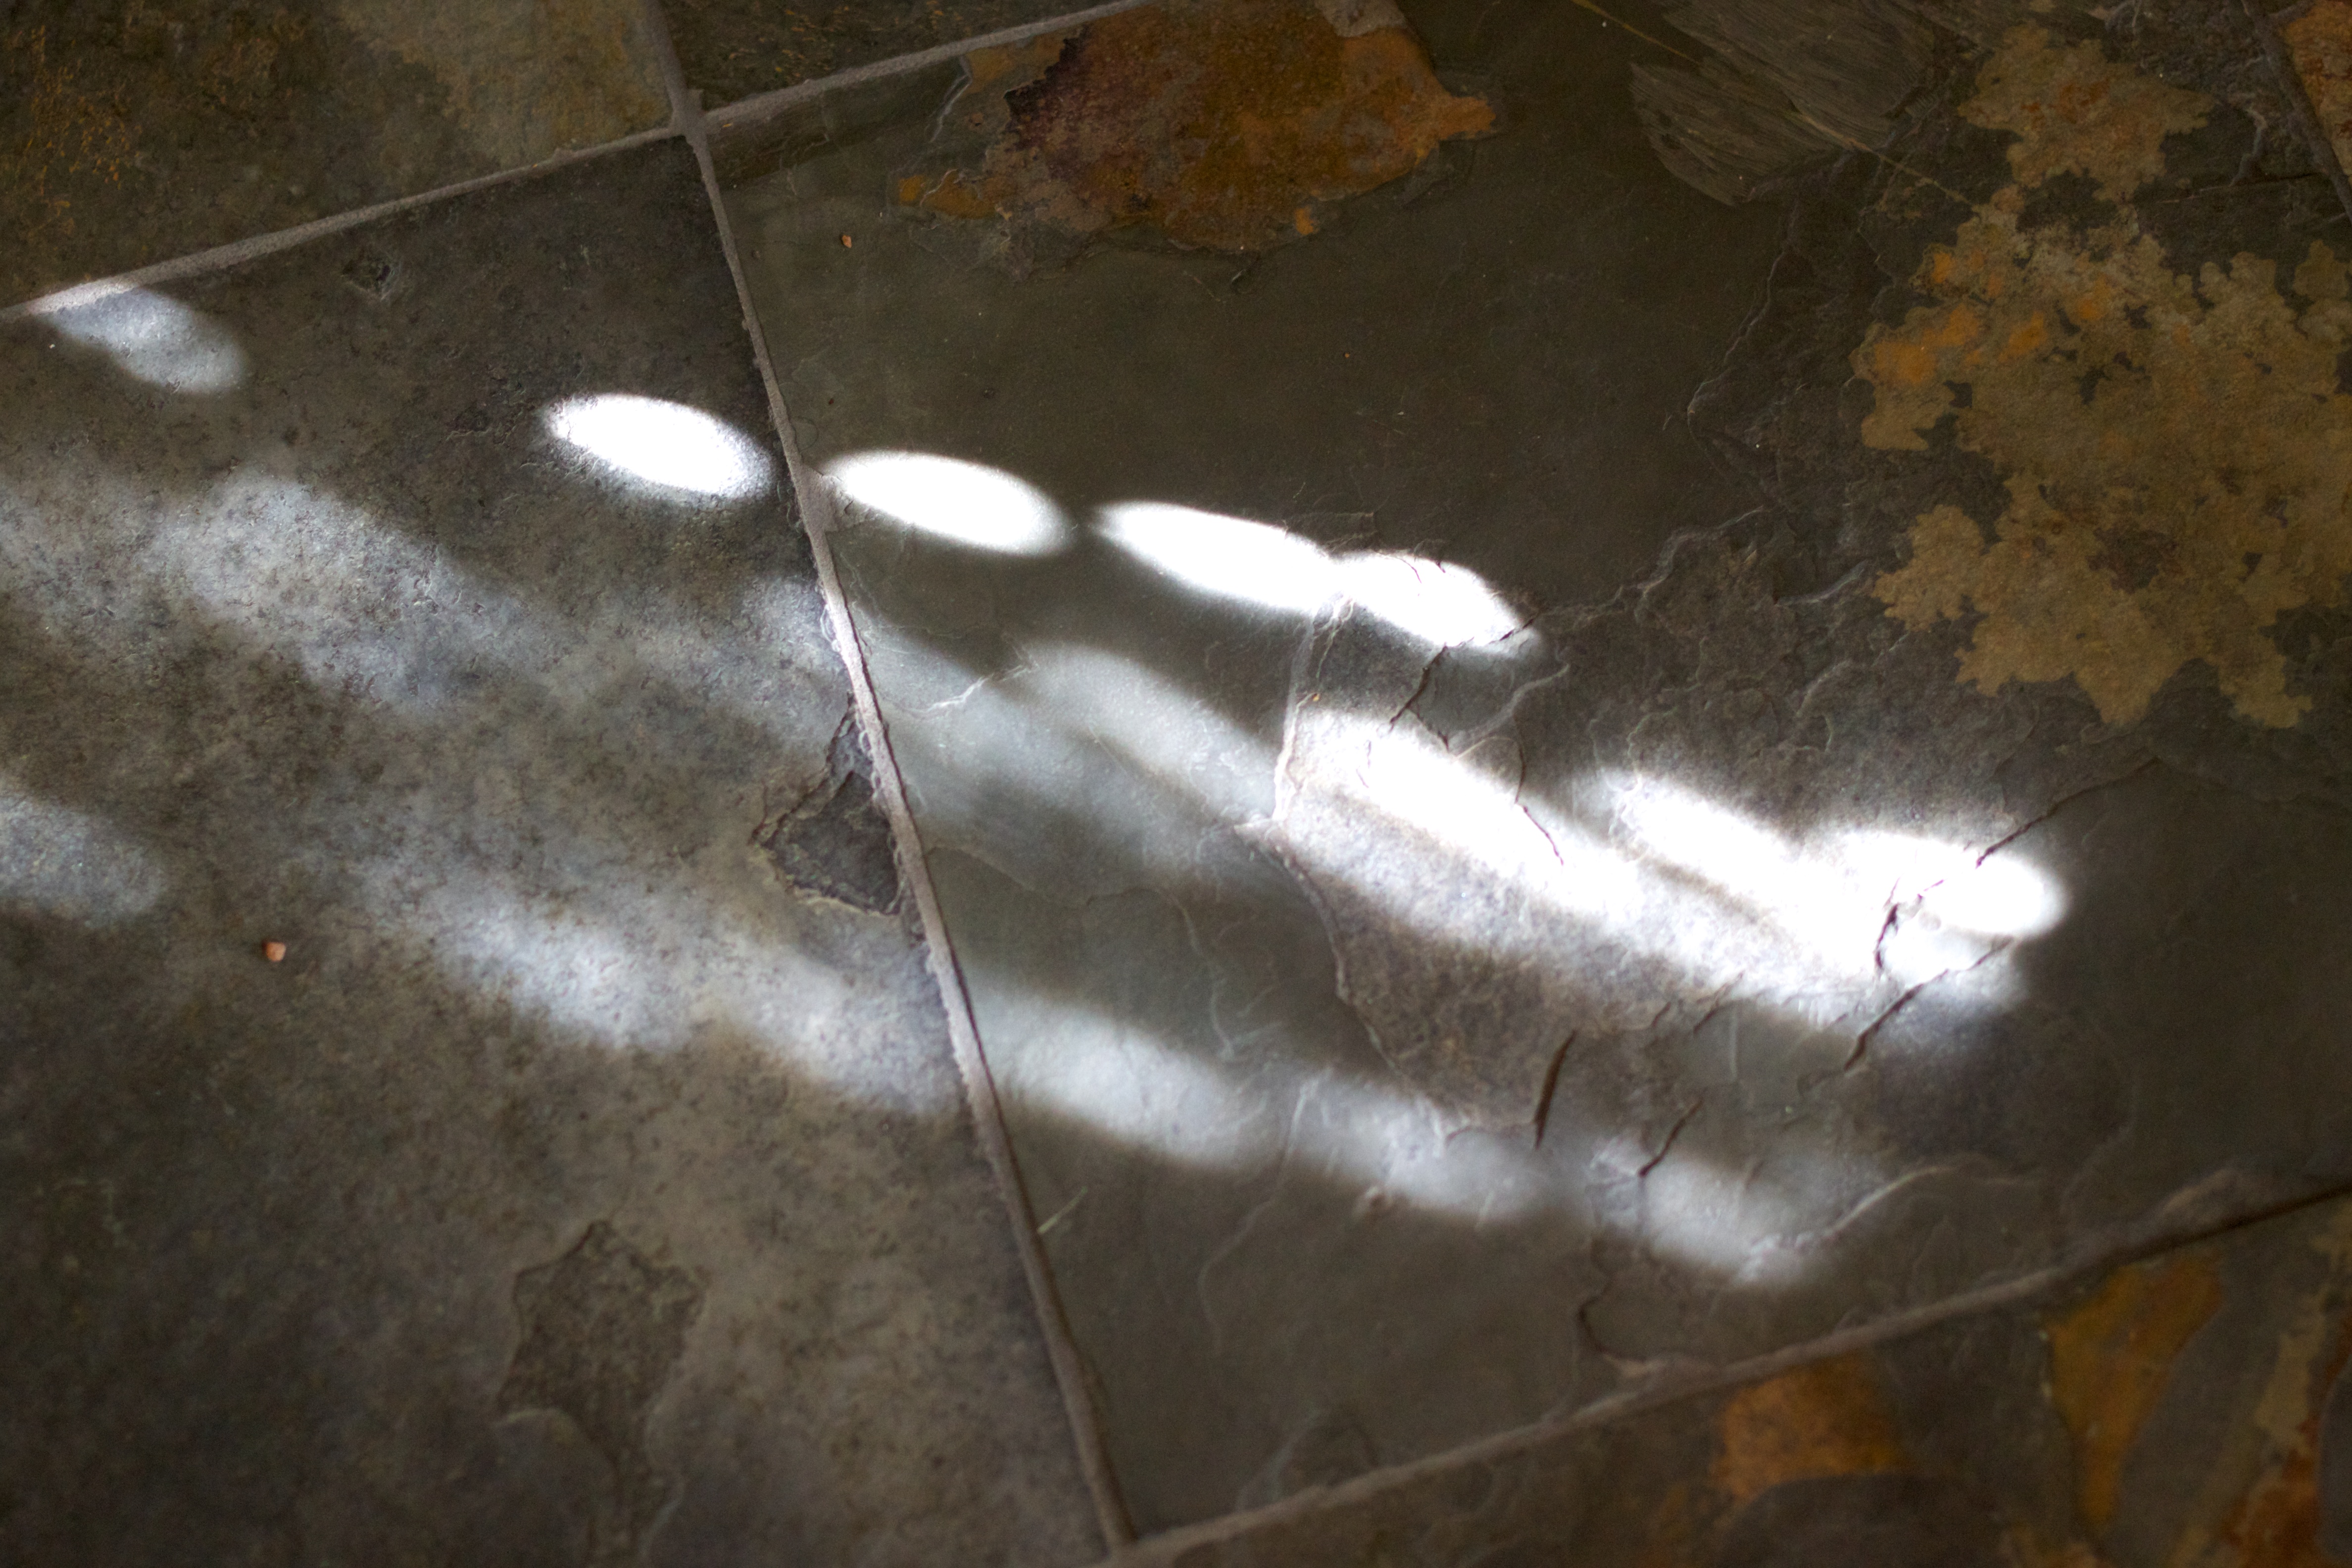
floor, wall, formation, cave, soil, material, flooring